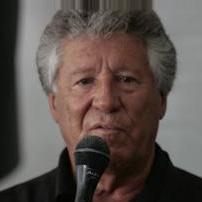
Age: 69